Tumi Kar

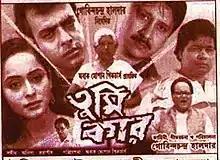

Tumi Kar ? is a Bengali Movie was released in 2008. Directed by Gobinda Chandra Haldar, the movie featured Arjun Chakraborty, Rimjhim Gupta, Amitava Bhattacharya and Deepankar De.